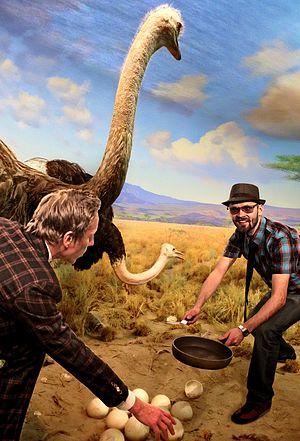
Pepe Deluxé est un groupe de musique électronique finlandais formé en 1996 par DJ Slow, JA-Jazz et James Spectrum à Helsinki, en Finlande.